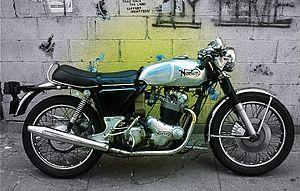
Norton est une firme britannique de construction de motos, fondée par James Lansdowne Norton à Wolverhampton en 1898, puis transférée à Birmingham.